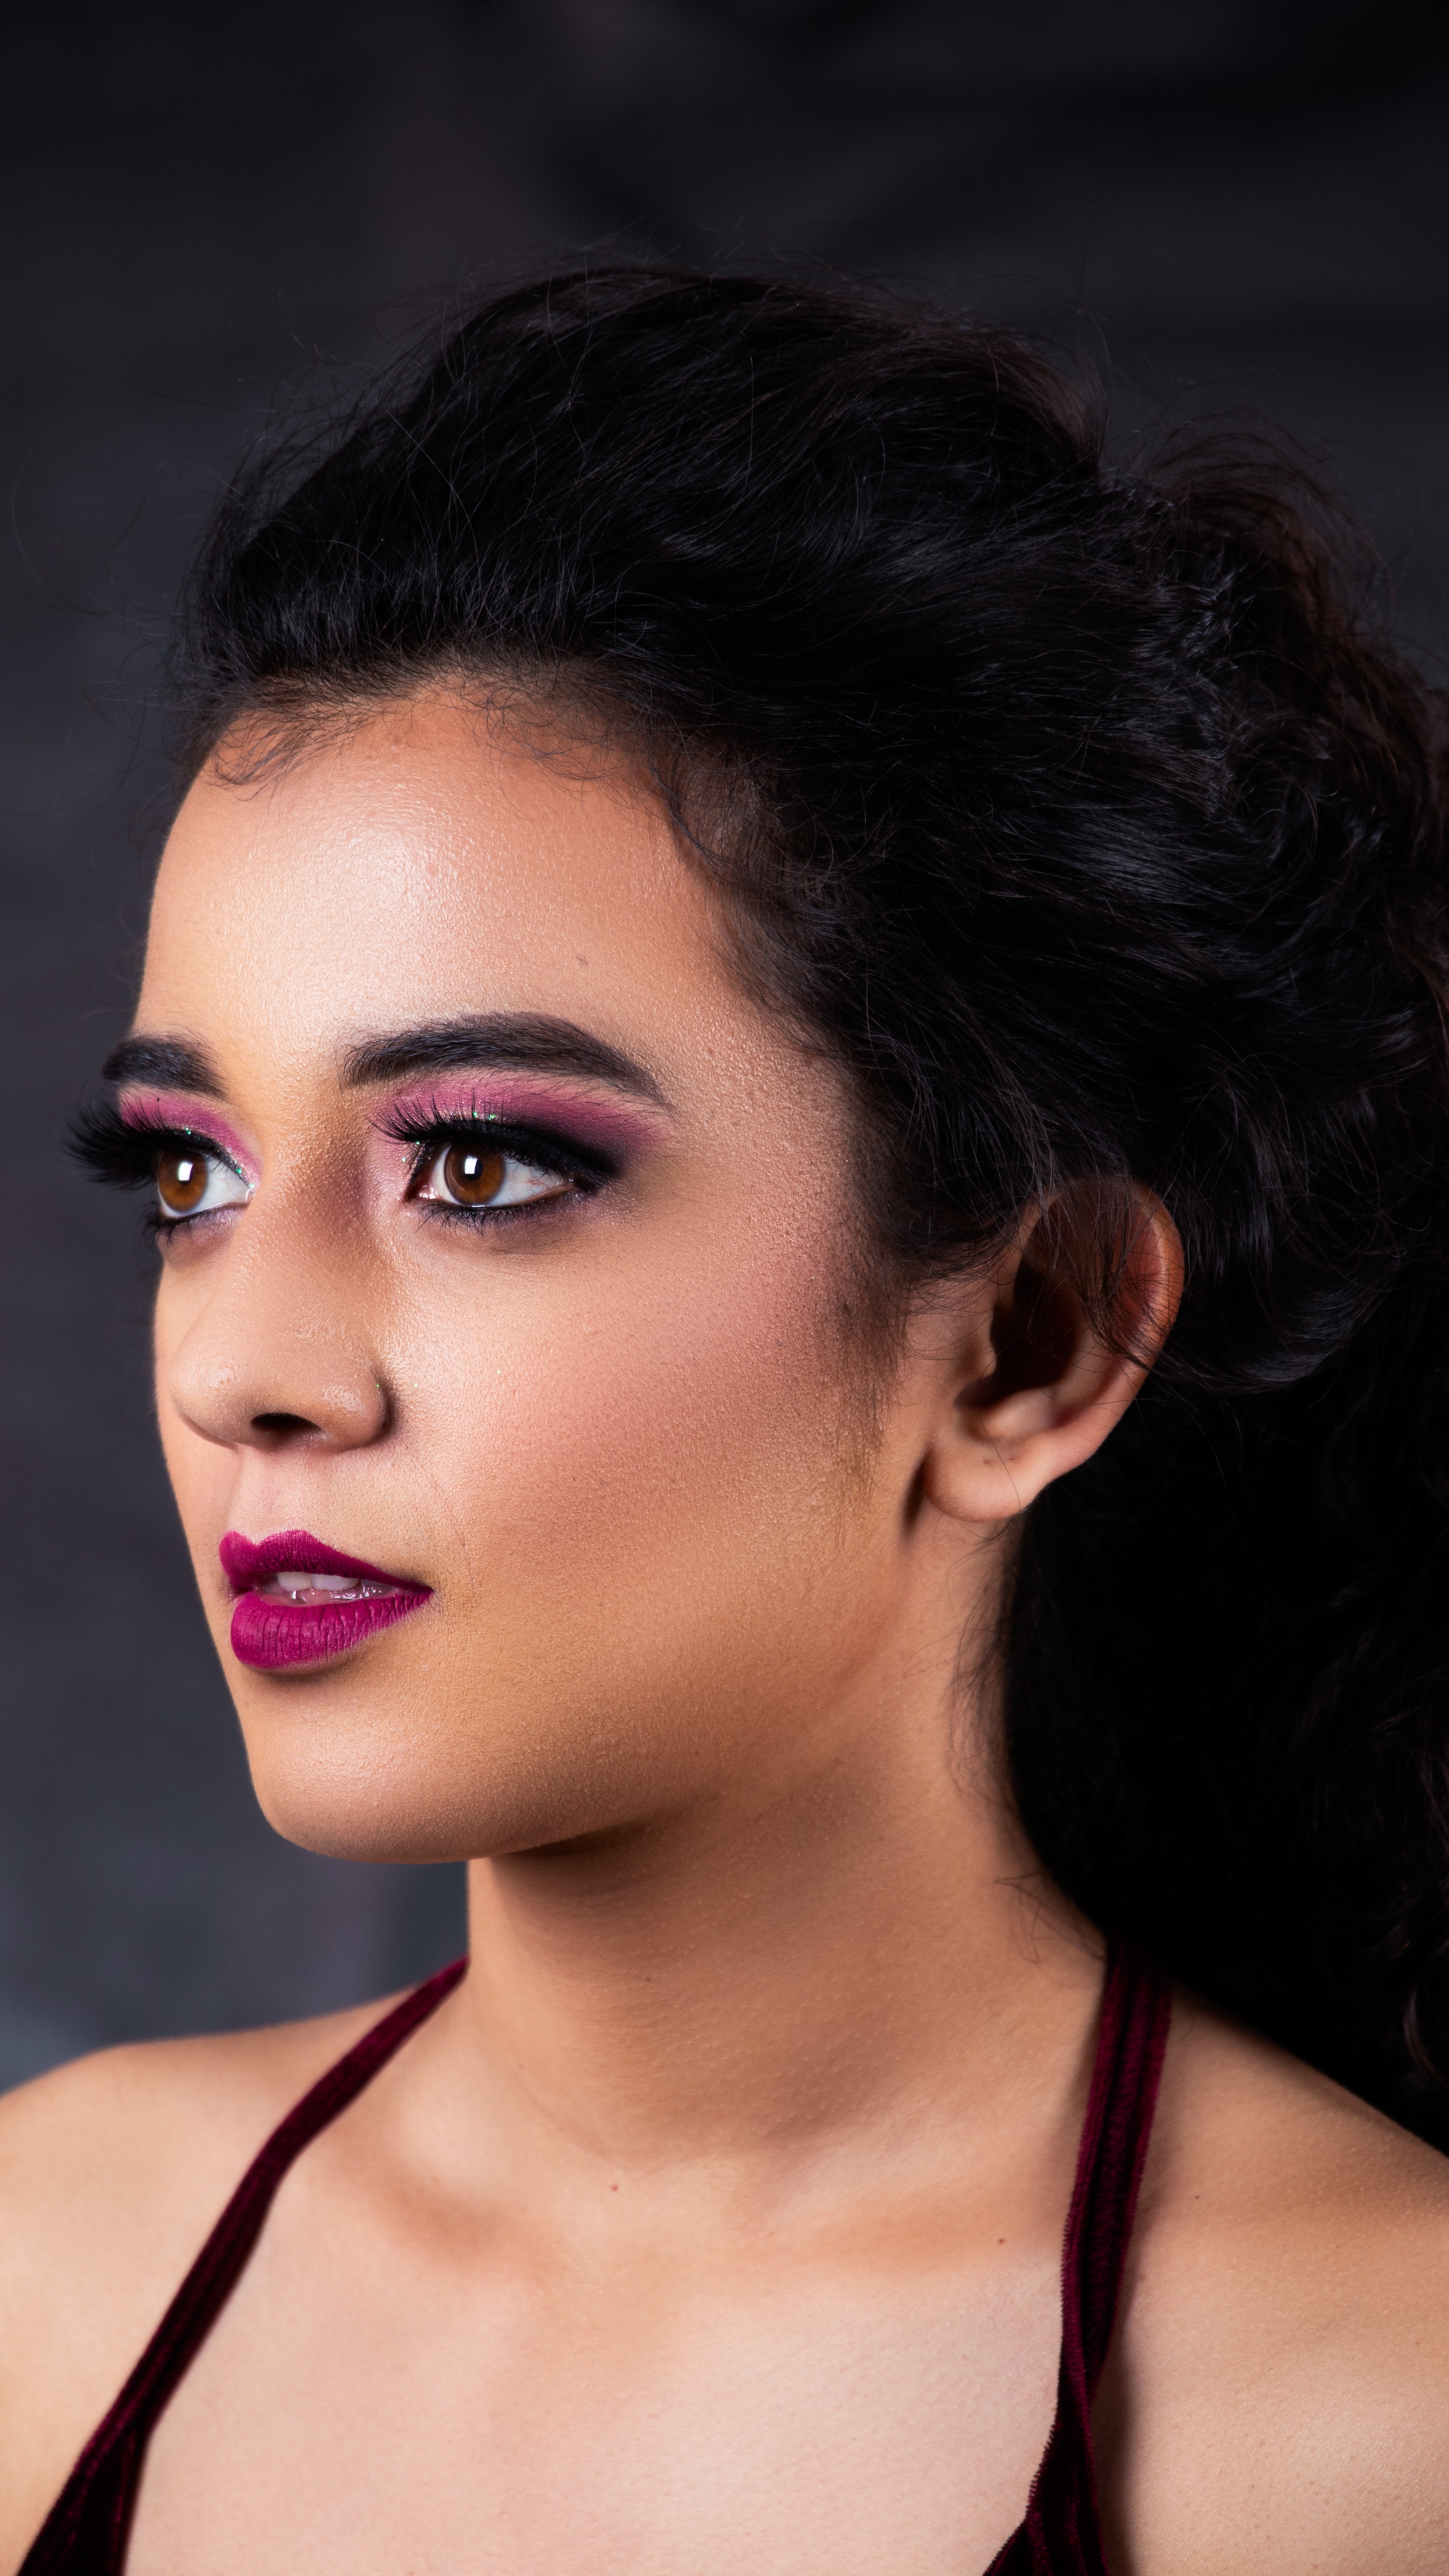
Label: Colored